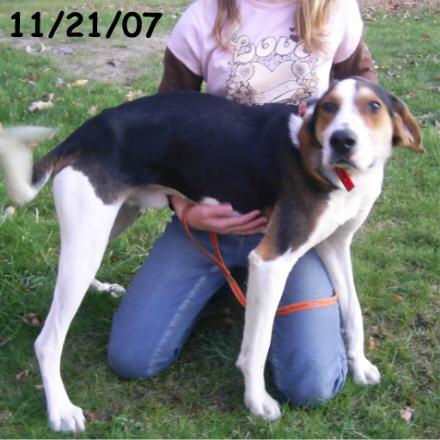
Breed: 216-n000063-Walker_hound